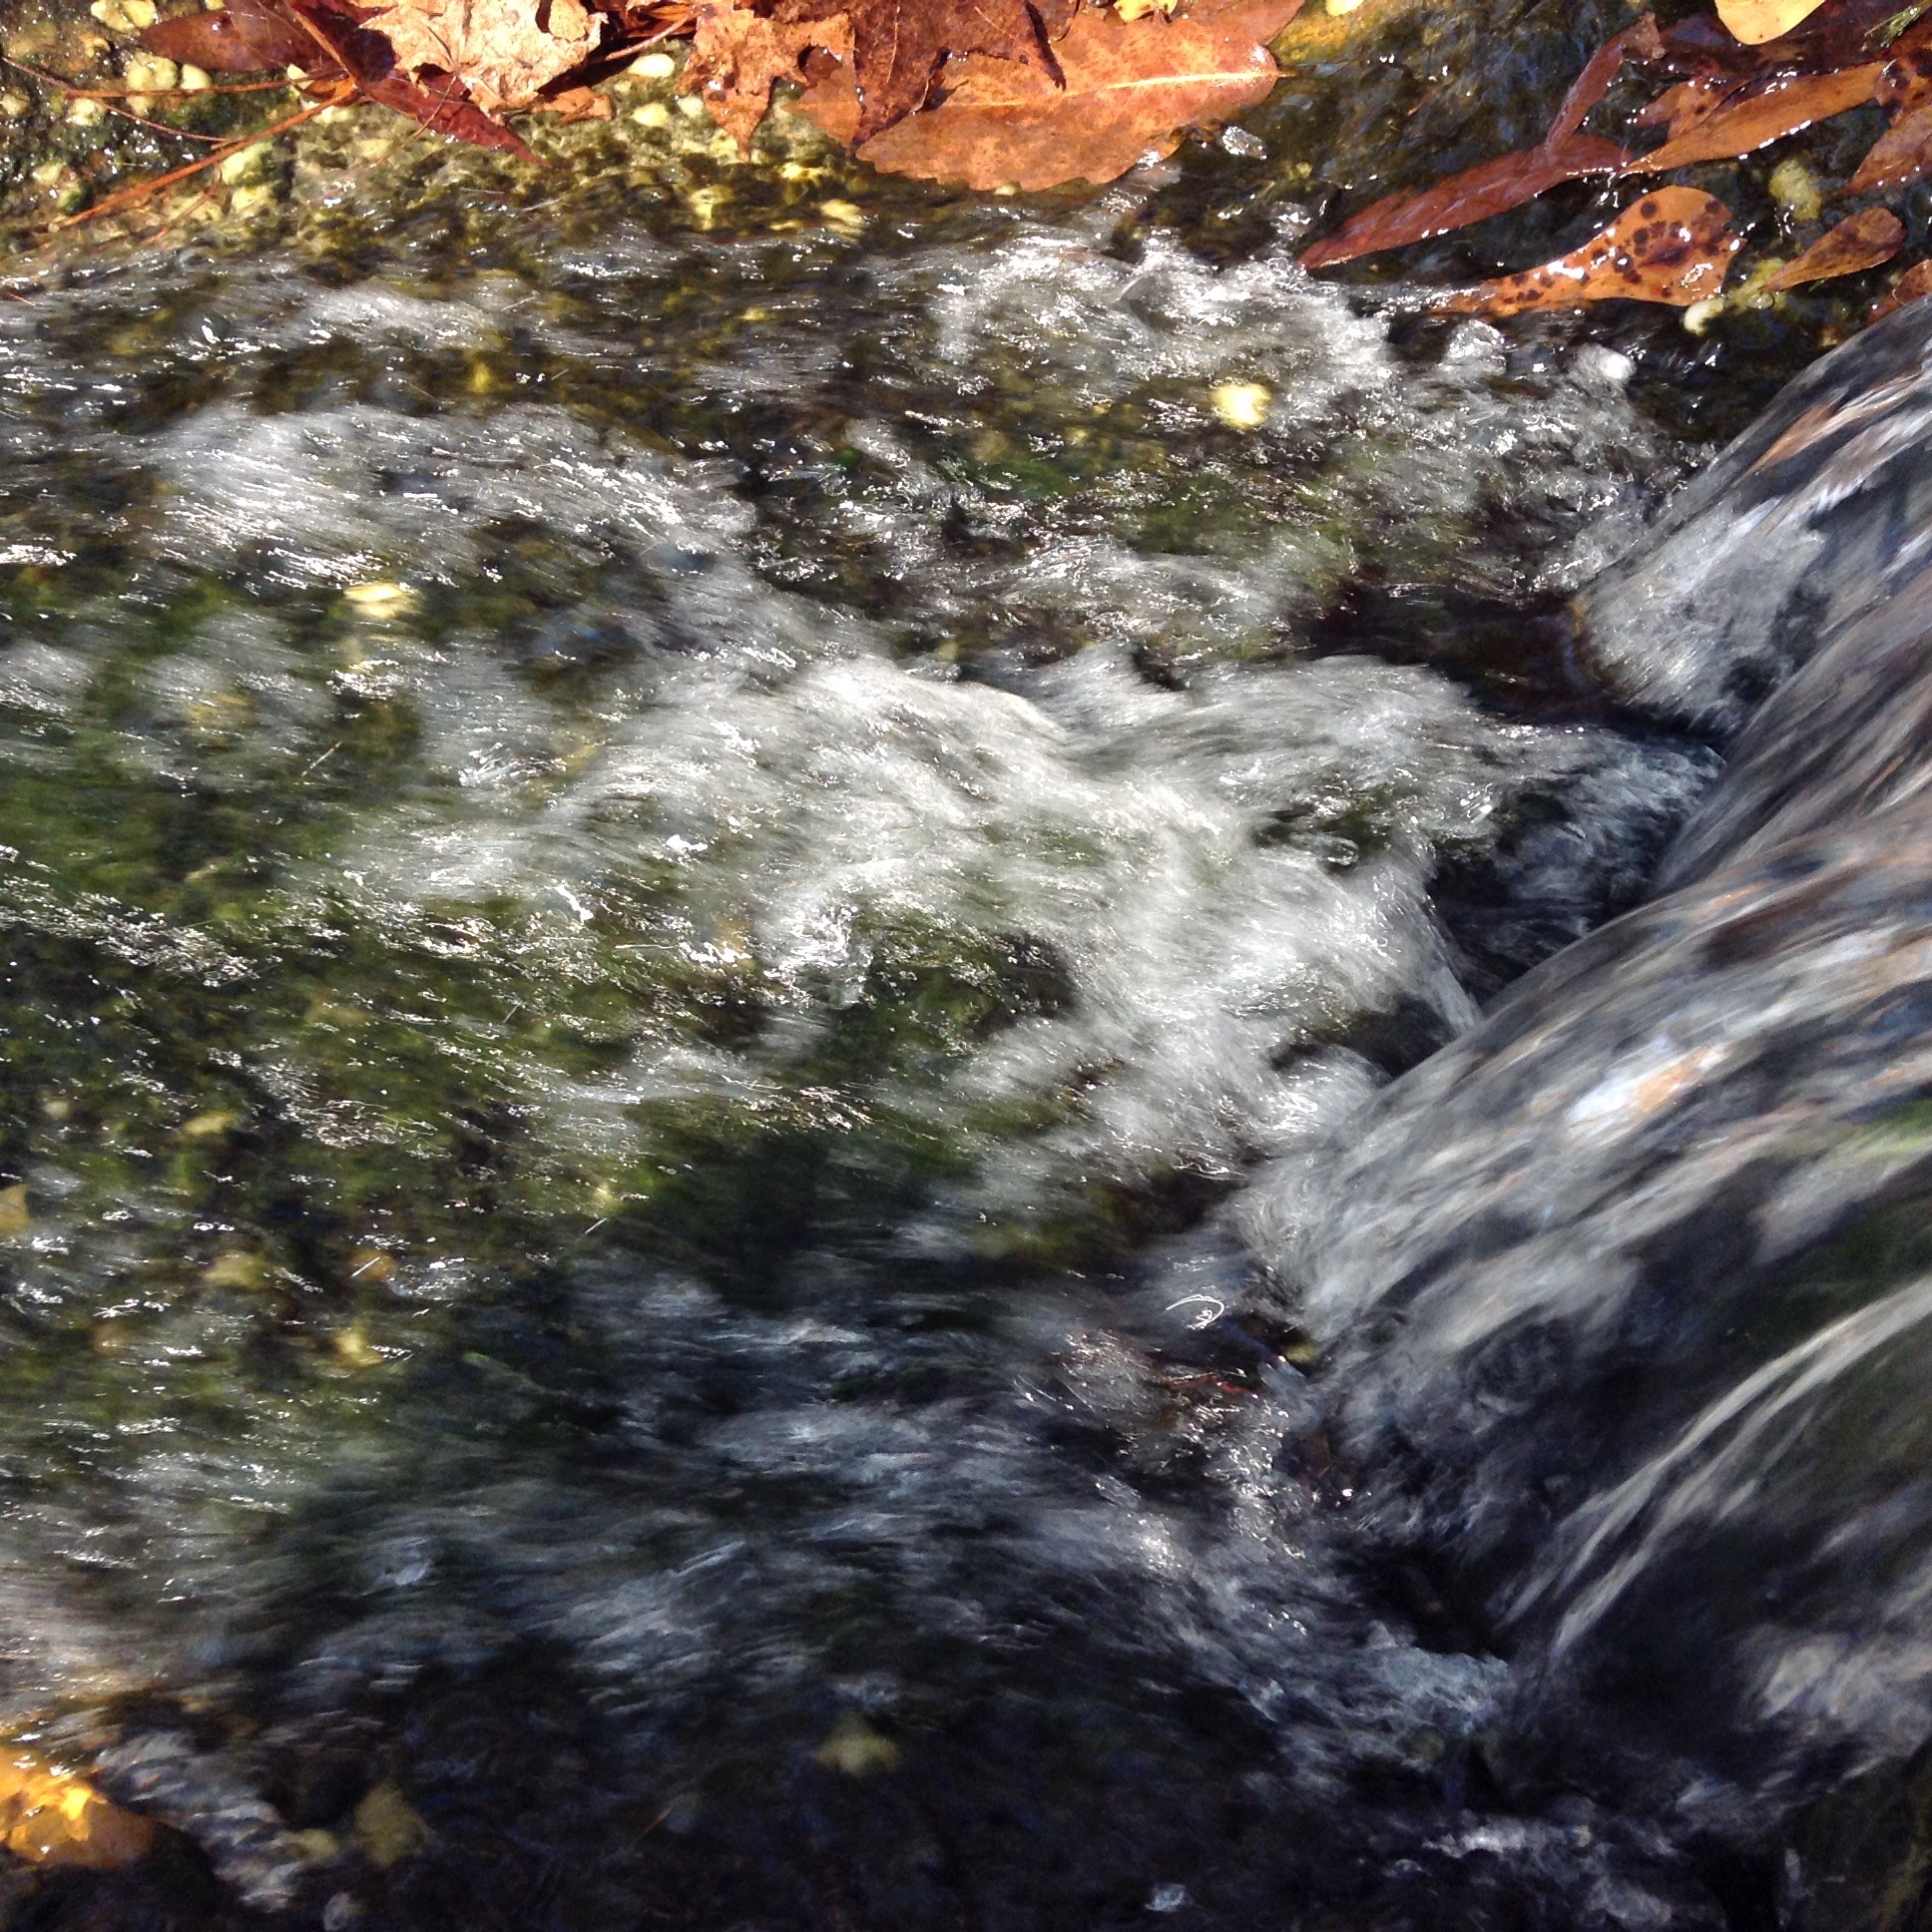
water, rock, waterfall, wilderness, leaf, river, stream, autumn, rapid, body of water, geology, water feature